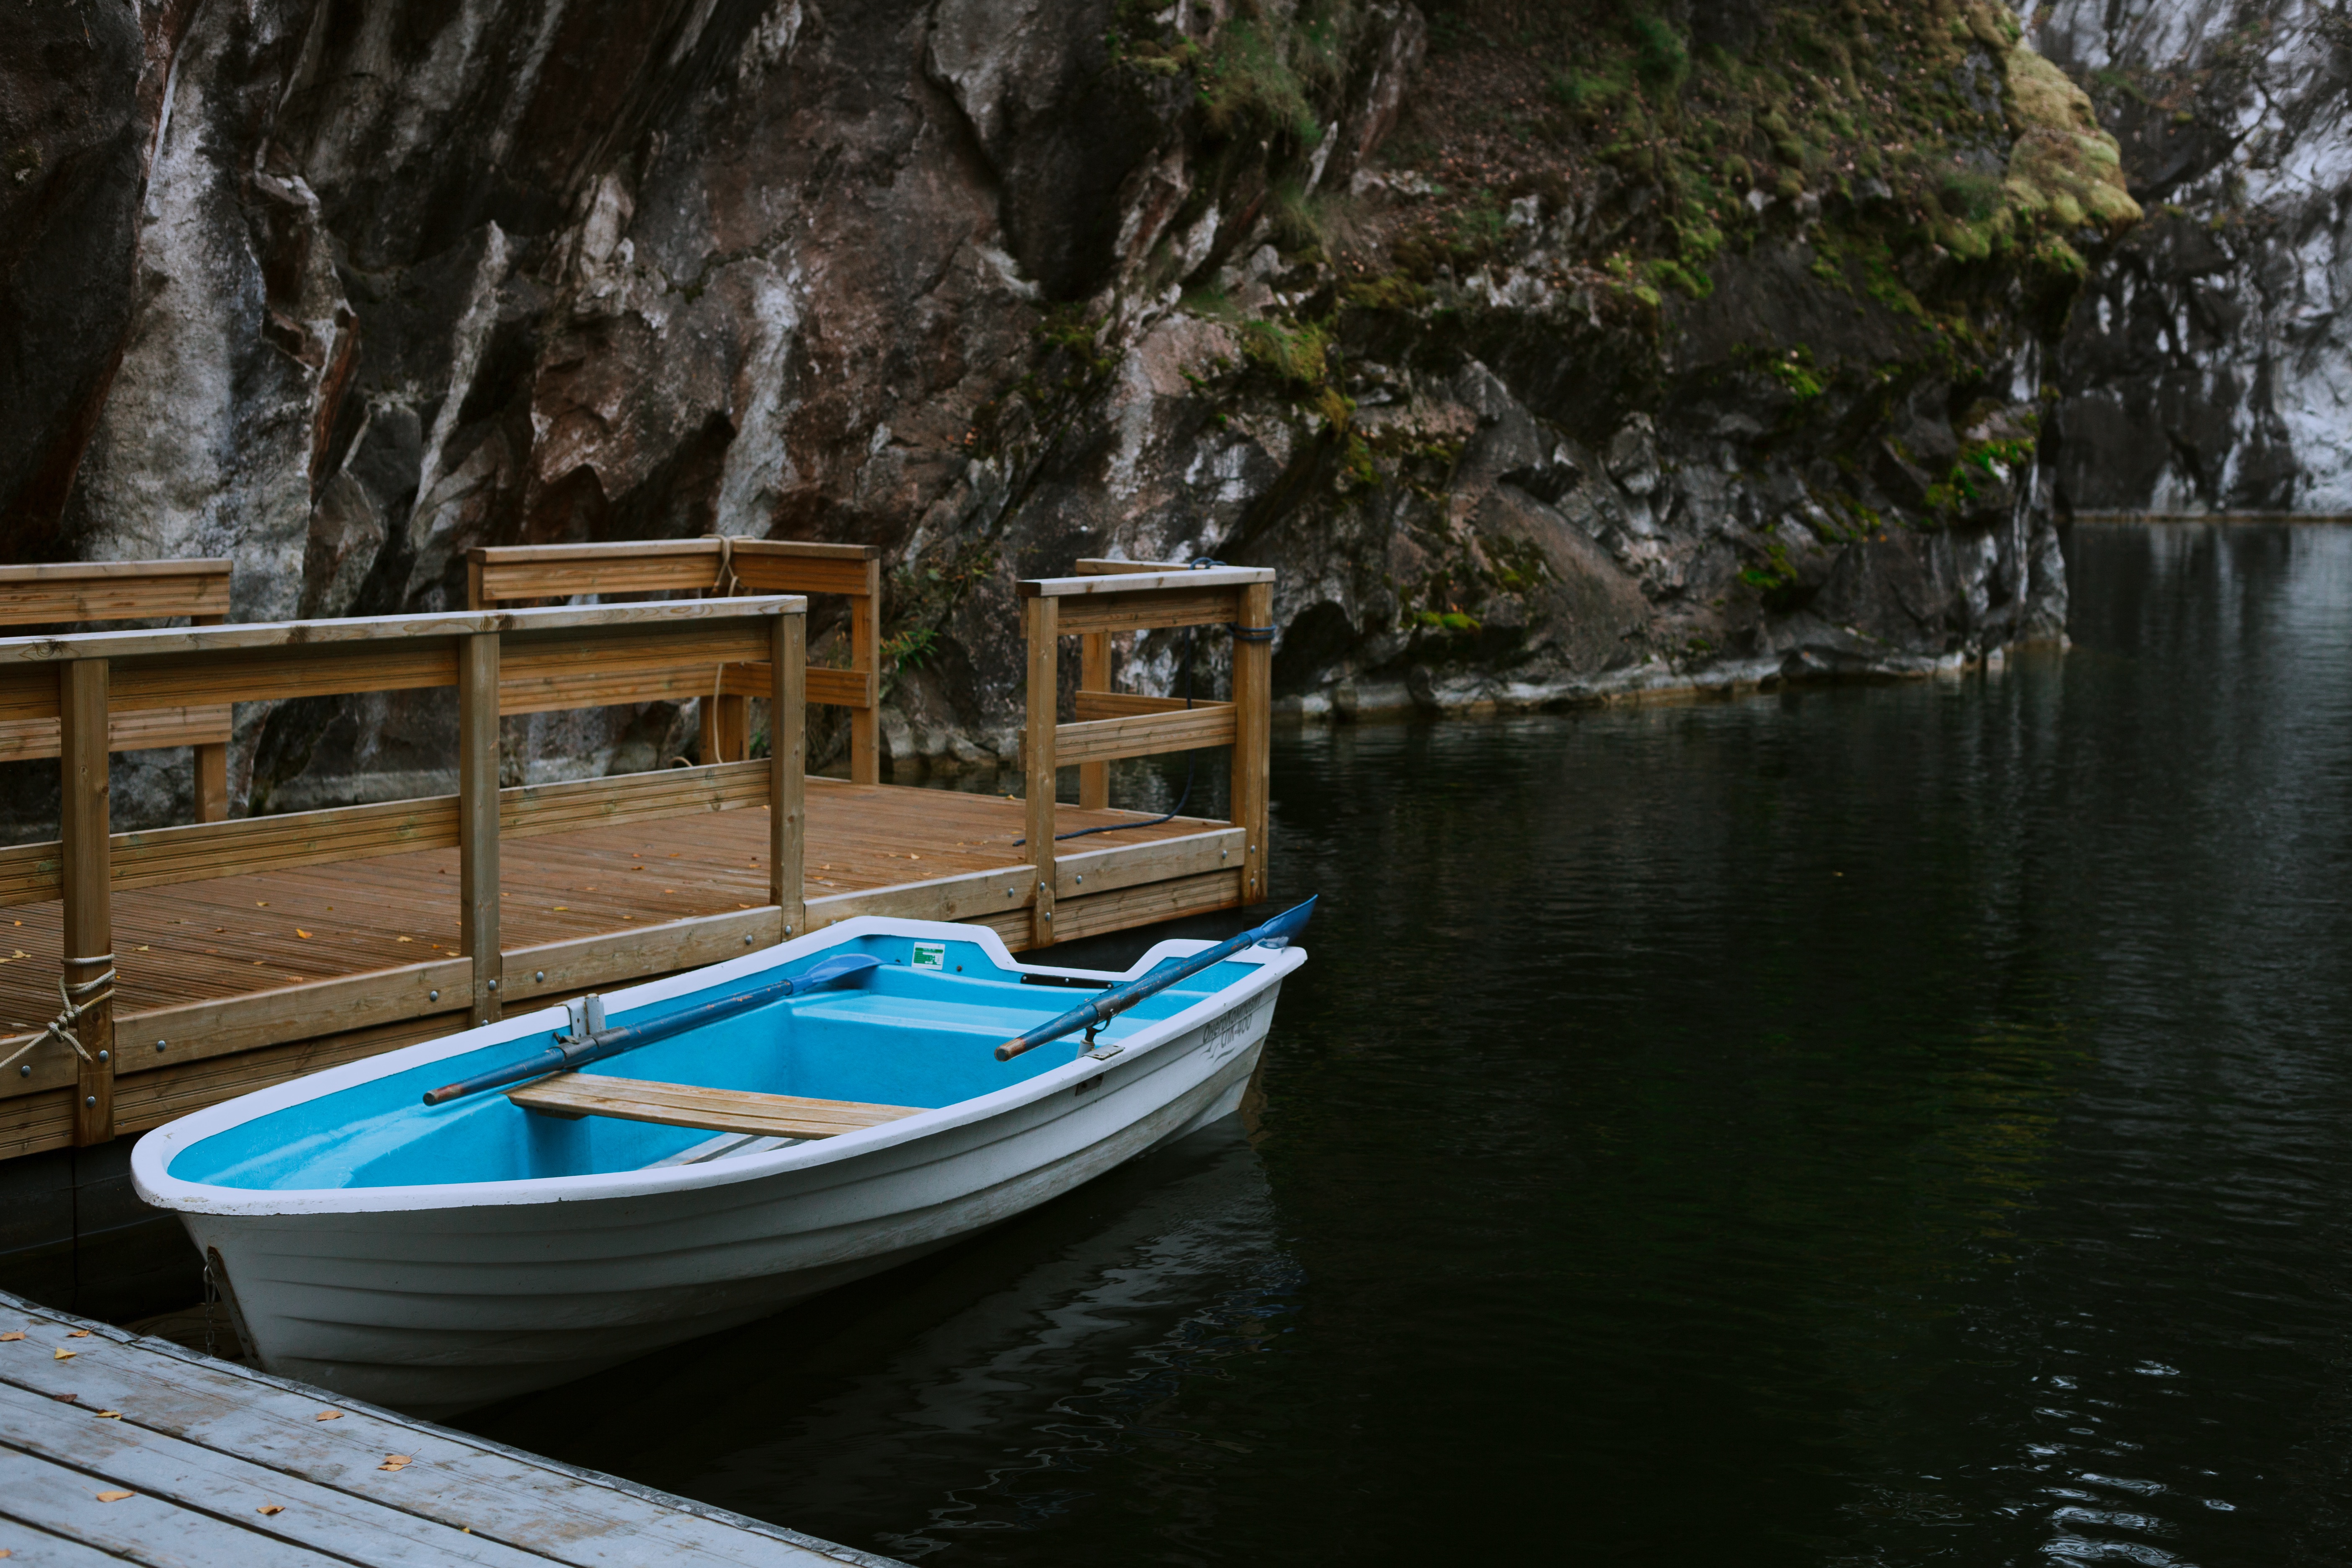
water, dock, boat, lake, vehicle, waterway, small boat, boating, watercraft, watercraft rowing